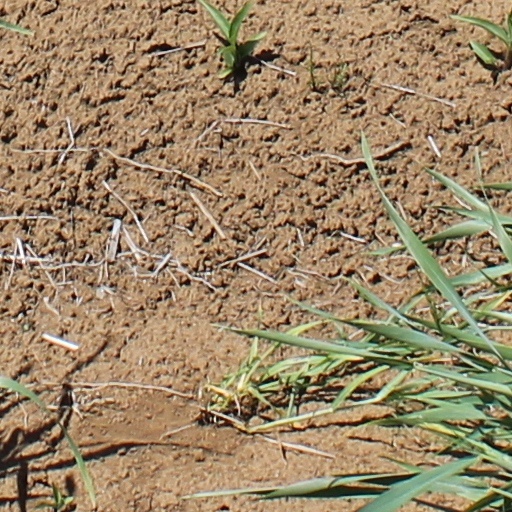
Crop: wheat